Kelly Kaduce

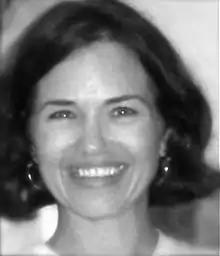
Kaduce in 2008

Kelly Kaduce (born 1974) is an American soprano. She was born in Winnebago, Minnesota, United States of America. A graduate of St. Olaf College and Boston University (where she studied under Penelope Bitzas), Kaduce won the 1999 Metropolitan Opera National Council Auditions.